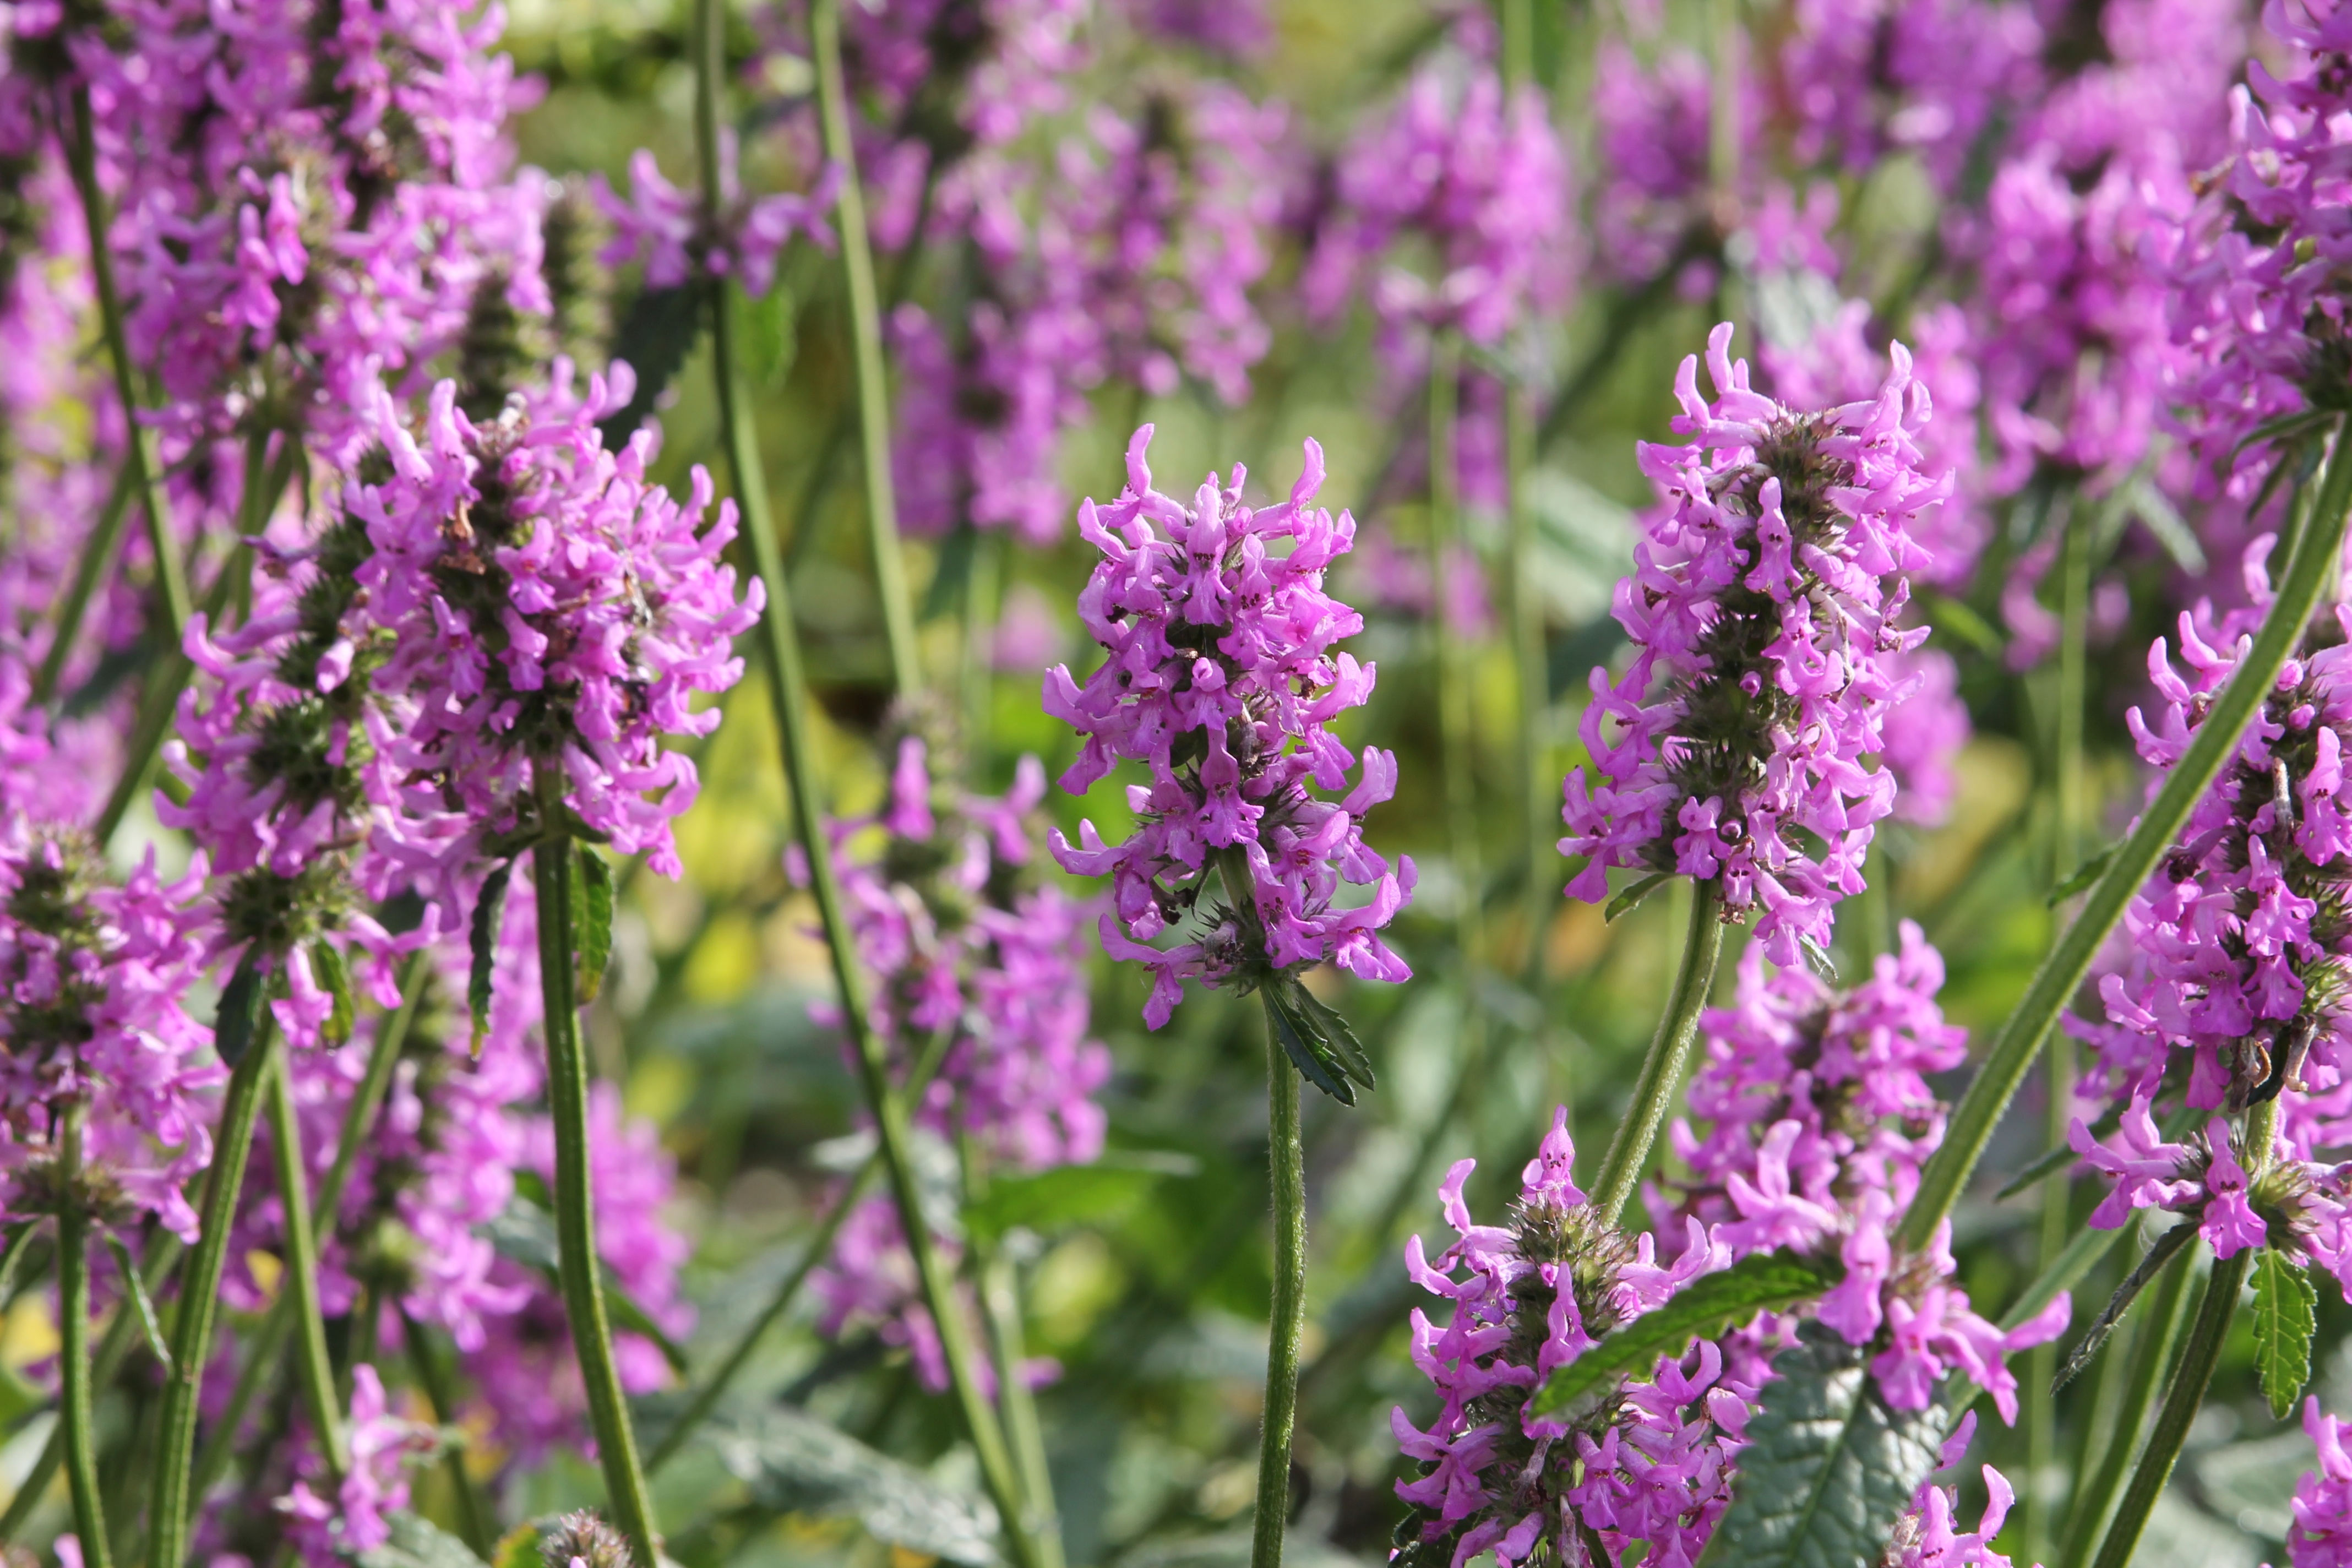
plant, meadow, flower, purple, herb, botany, flora, lavender, wildflower, flowers, flowering plant, floral background, annual plant, land plant, english lavender, french lavender, hyssopus, loosestrife and pomegranate family, dactylorhiza praetermissa